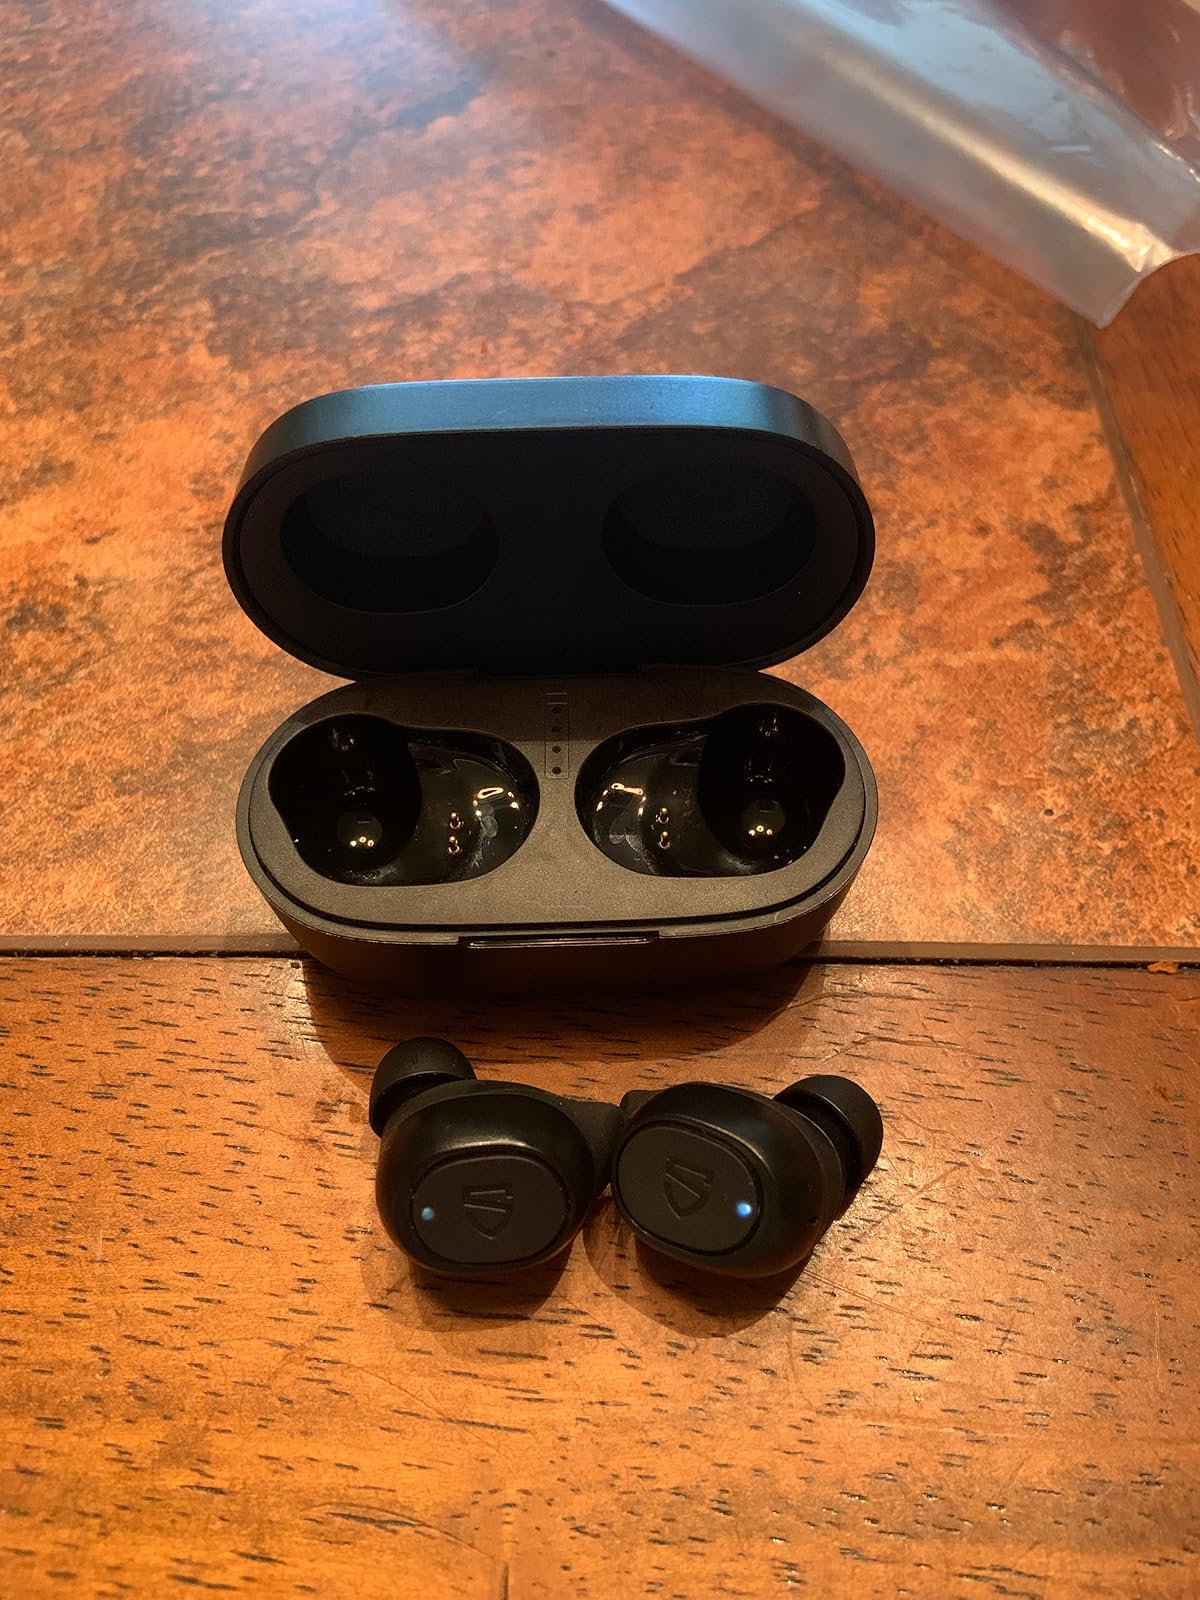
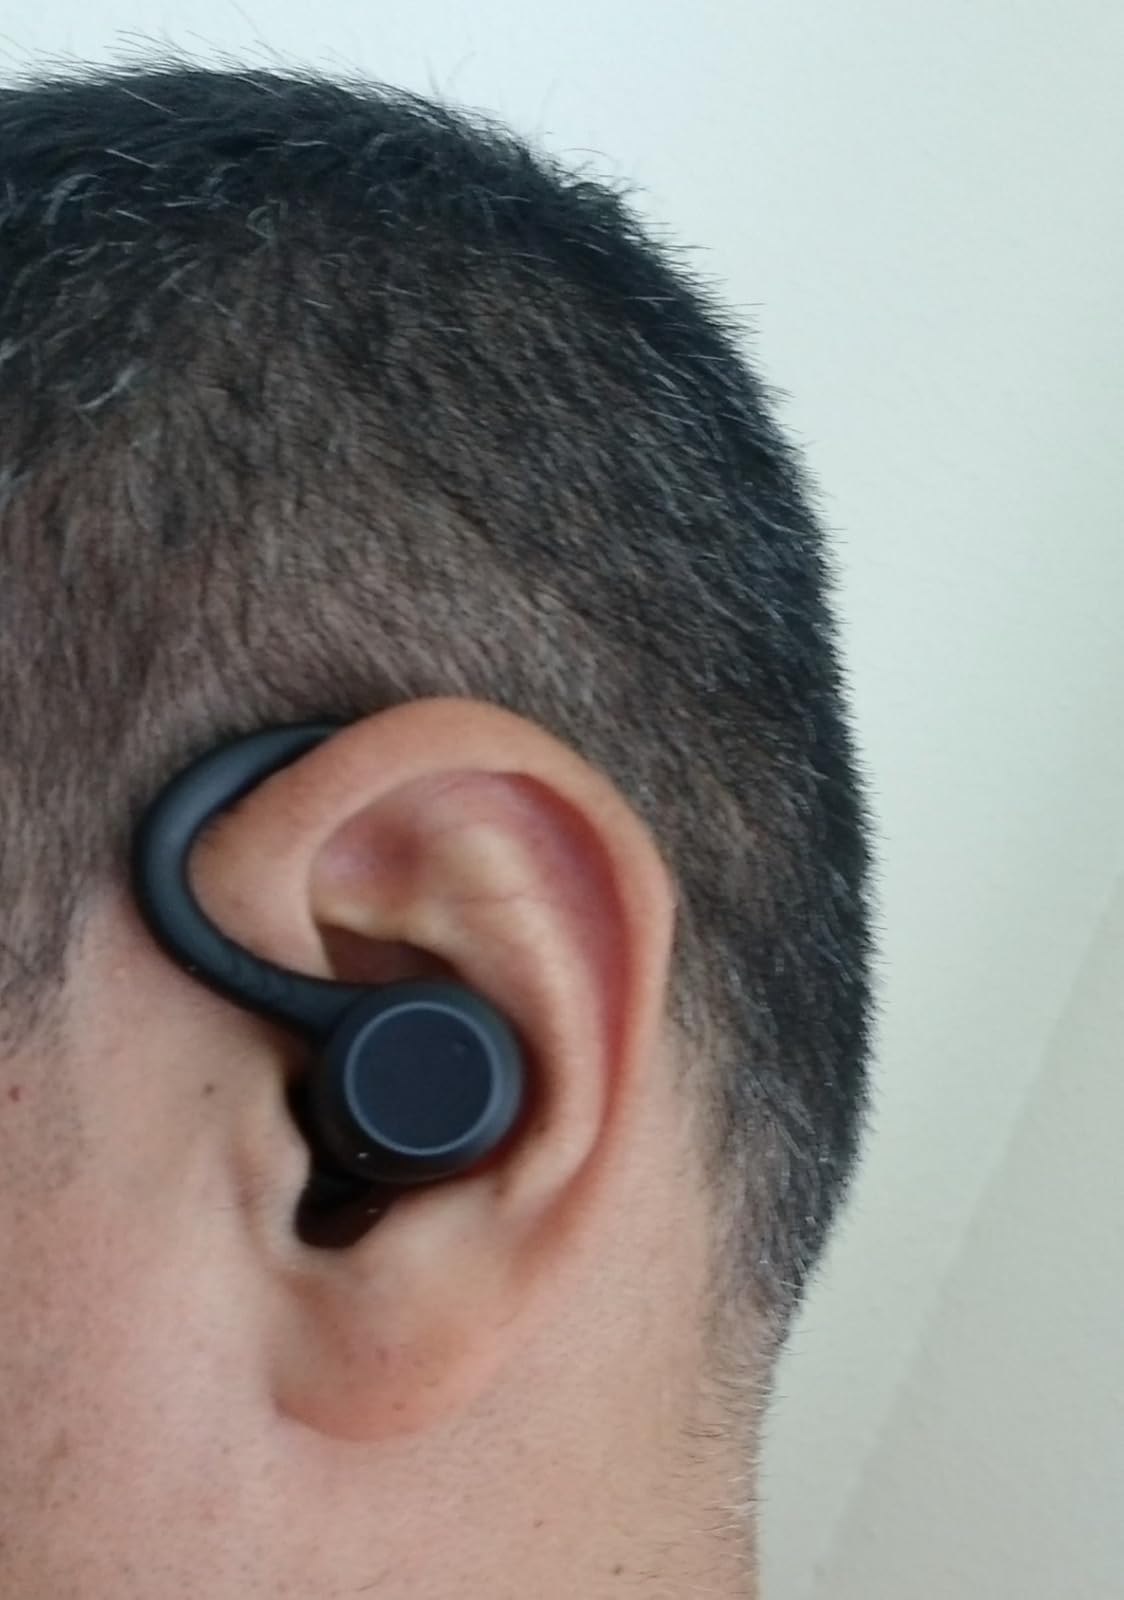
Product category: earbuds
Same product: no